Takajō Station

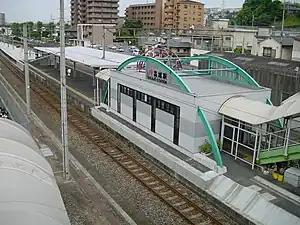
Takajō Station in 2006

is a passenger railway station located in Ōita City, Ōita Prefecture, Japan. It is operated by JR Kyushu.